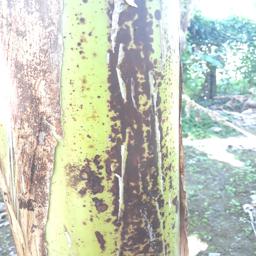
Label: PSEUDOSTEM WEEVIL